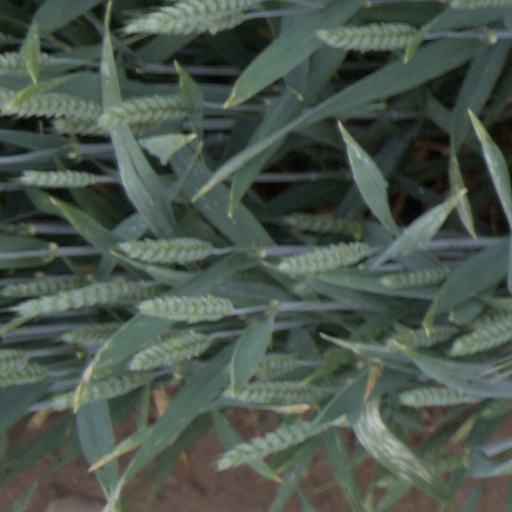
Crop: wheat